Mishkan T'filah

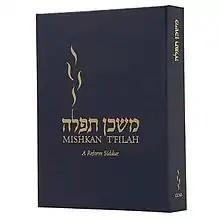
Mishkan T'Filah Hardcover Edition

Mishkan T'filah—A Reform Siddur is a prayer book prepared for Reform Jewish congregations around the world by the Central Conference of American Rabbis (CCAR). "Mishkan T'filah" is Hebrew for "Dwelling Place for Prayer" and the book serves as a successor to "Gates of Prayer, the New Union Prayer Book" ("GOP"), which was released in 1975. In 2015, CCAR released the complementary "Mishkan HaNefesh" machzor for the High Holy Days. CCAR also produces a host of print and electronic materials to supplement the "Mishkan T'filah" book.